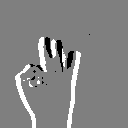
ASL letter: f